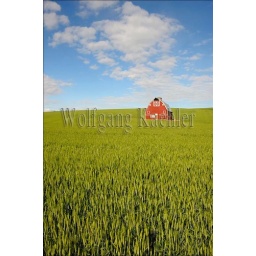
Usa, washington state, palouse country near pullman, red barn in wheat field with altocumulus clouds